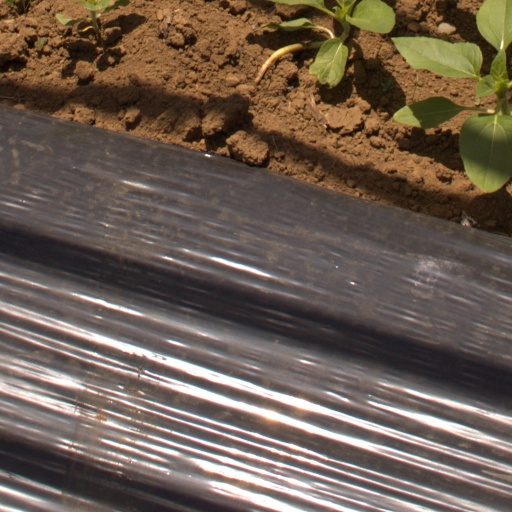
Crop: Jerusalem artichoke